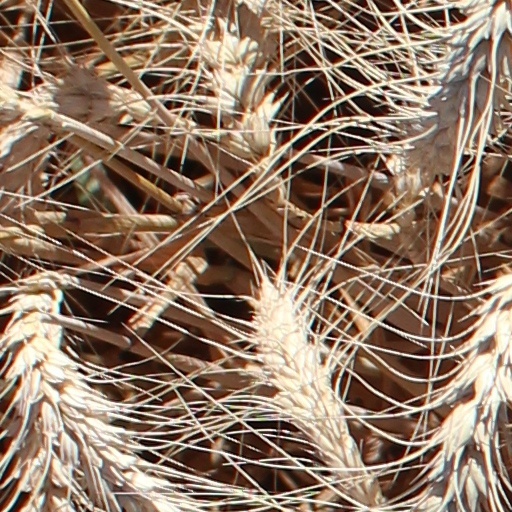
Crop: wheat